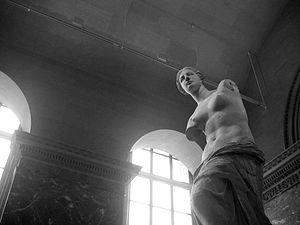
Vénus de Milo, détail du buste mettant en évidence la différence de surface des deux sections de bras